Parachutist Badge (United Kingdom)

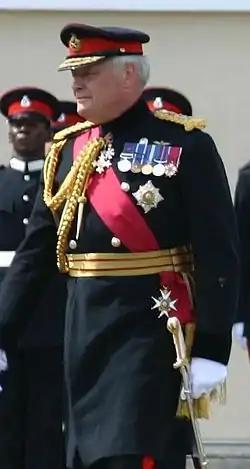
Field Marshal Lord Walker of Aldringham showing the Parachute Badge without Wings on his left sleeve

The "Parachute Badge with Wings" insignia, which depicts an open parachute embroidered in white flanked by a pair of wings embroidered in light blue, is only to be worn by a qualified parachutist who has subsequently been on the posted strength of a unit where they may be ordered in the course of their duties to parachute. Those who do not serve with a parachute unit are permitted to wear the "Parachute Badge without Wings", colloquially known as the 'Lightbulb'.